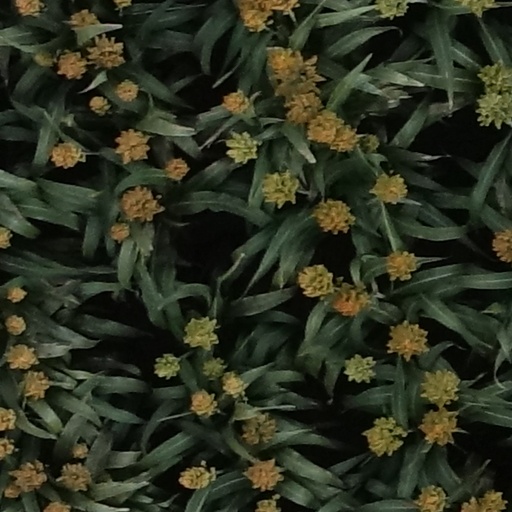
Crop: sorghum